Schade Brewery

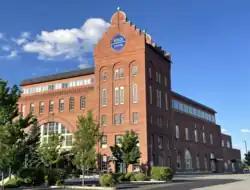

Schade Brewery, commonly known as Schade Towers, is a historic building in the University District section of the East Central neighborhood of Spokane, Washington. It was built in 1902, with additional construction taking place in 1903, 1907 and between 1934 and 1937. It was added to the National Register of Historic Places (NRHP) in 1994. Built to house a brewery, the building has seen numerous uses over its century-plus in existence ranging from serving as housing for vagrants while abandoned, to its present use as commercial and office space.